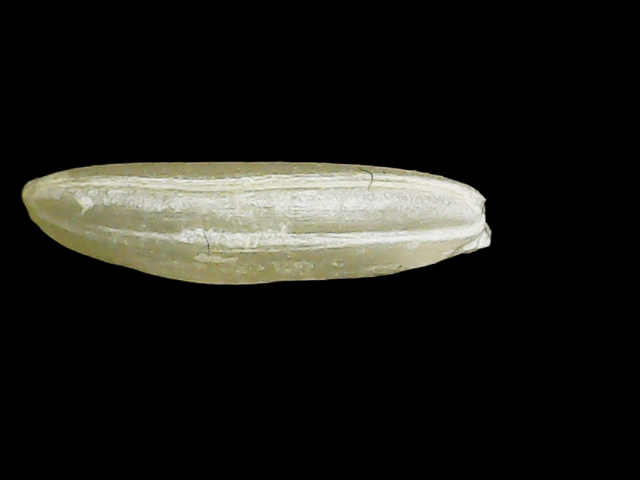
Rice variety: Binadhan16